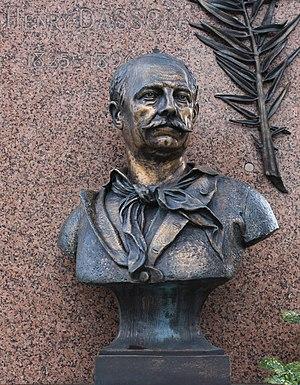
Monument orné d'un buste en bronze signé J. Dallier. Français
Henry Dasson est un ébéniste et bronzier du XIXᵉ siècle.